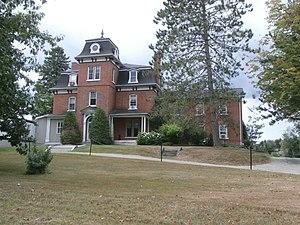
Maison John Henry Pope construite en 1880 rue principale Cookshire.
John Henry Pope est un entrepreneur et homme politique canadien.